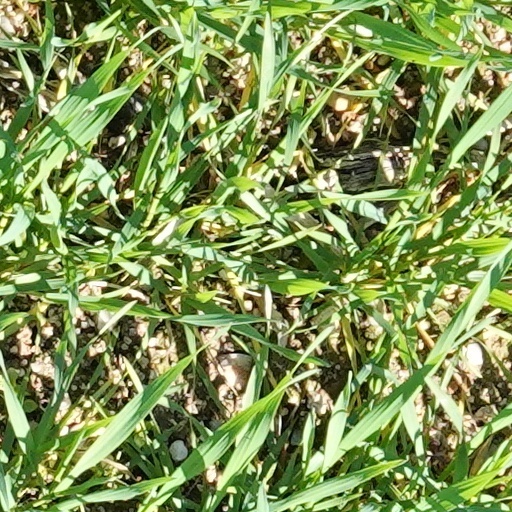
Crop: wheat